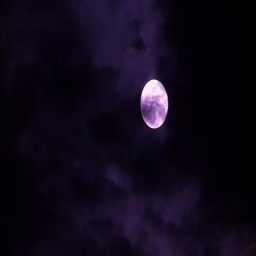
full moon behind the clouds , time lapse